Girls' High School, Kandy

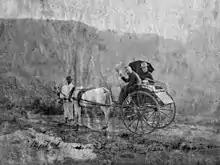
Rev. Samuel Langdon and his wife

In 1873, the need for a school in connection with Wesleyan Mission work was urged by Rev. S. Langdon and so a Day and Boarding school was built in Katukele, Kandy Sri Lanka.